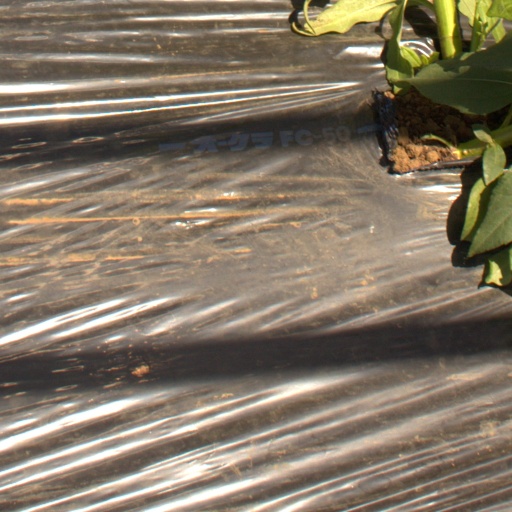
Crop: Jerusalem artichoke